Villeneuve-de-Rivière

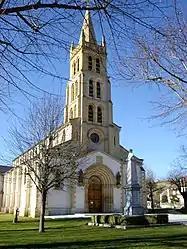
The church in Villeneuve-de-Rivière

Villeneuve-de-Rivière is a commune in the Haute-Garonne department in southwestern France.